Bene Israel

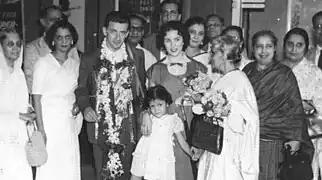
Bene Israel wedding

The Bene Israel, also referred to as the "Shanivar Teli" or "Native Jew" caste, are a community of Jews in India. It has been suggested that they are the descendants of one of the Ten Lost Tribes via their ancestors who had settled there centuries ago. Starting in the second half of the 18th century, after they were taught about normative Sephardi Judaism, they migrated from villages in the Konkan region where they had previously lived to nearby cities throughout British India—primarily to Mumbai where their first synagogue opened in 1796 but also to Pune, Ahmedabad, and Karachi (now in Pakistan), where they gained prominent positions in the British colonial government and the Indian Army.